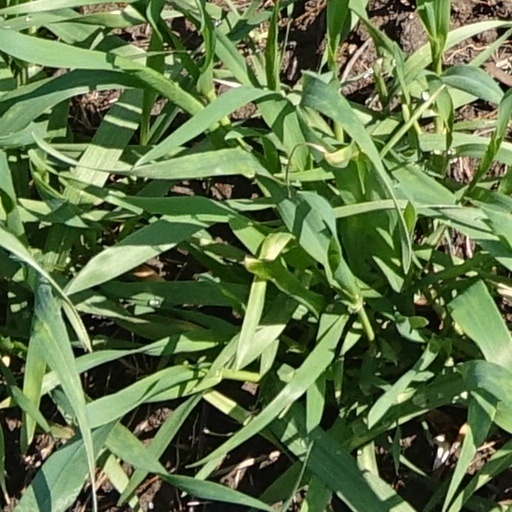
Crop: wheat